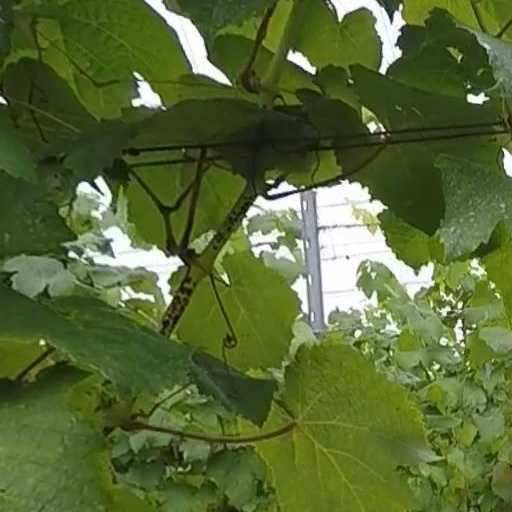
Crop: grape